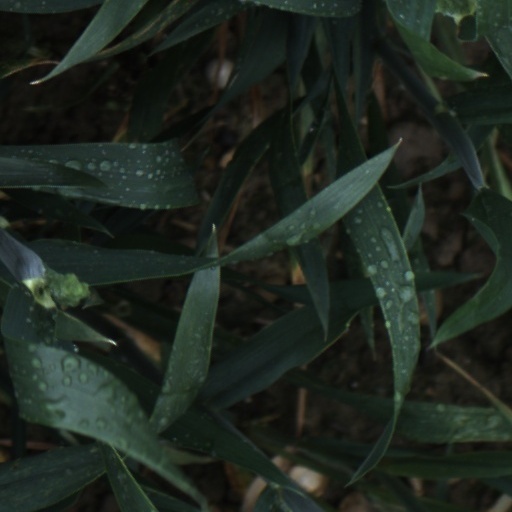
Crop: wheat